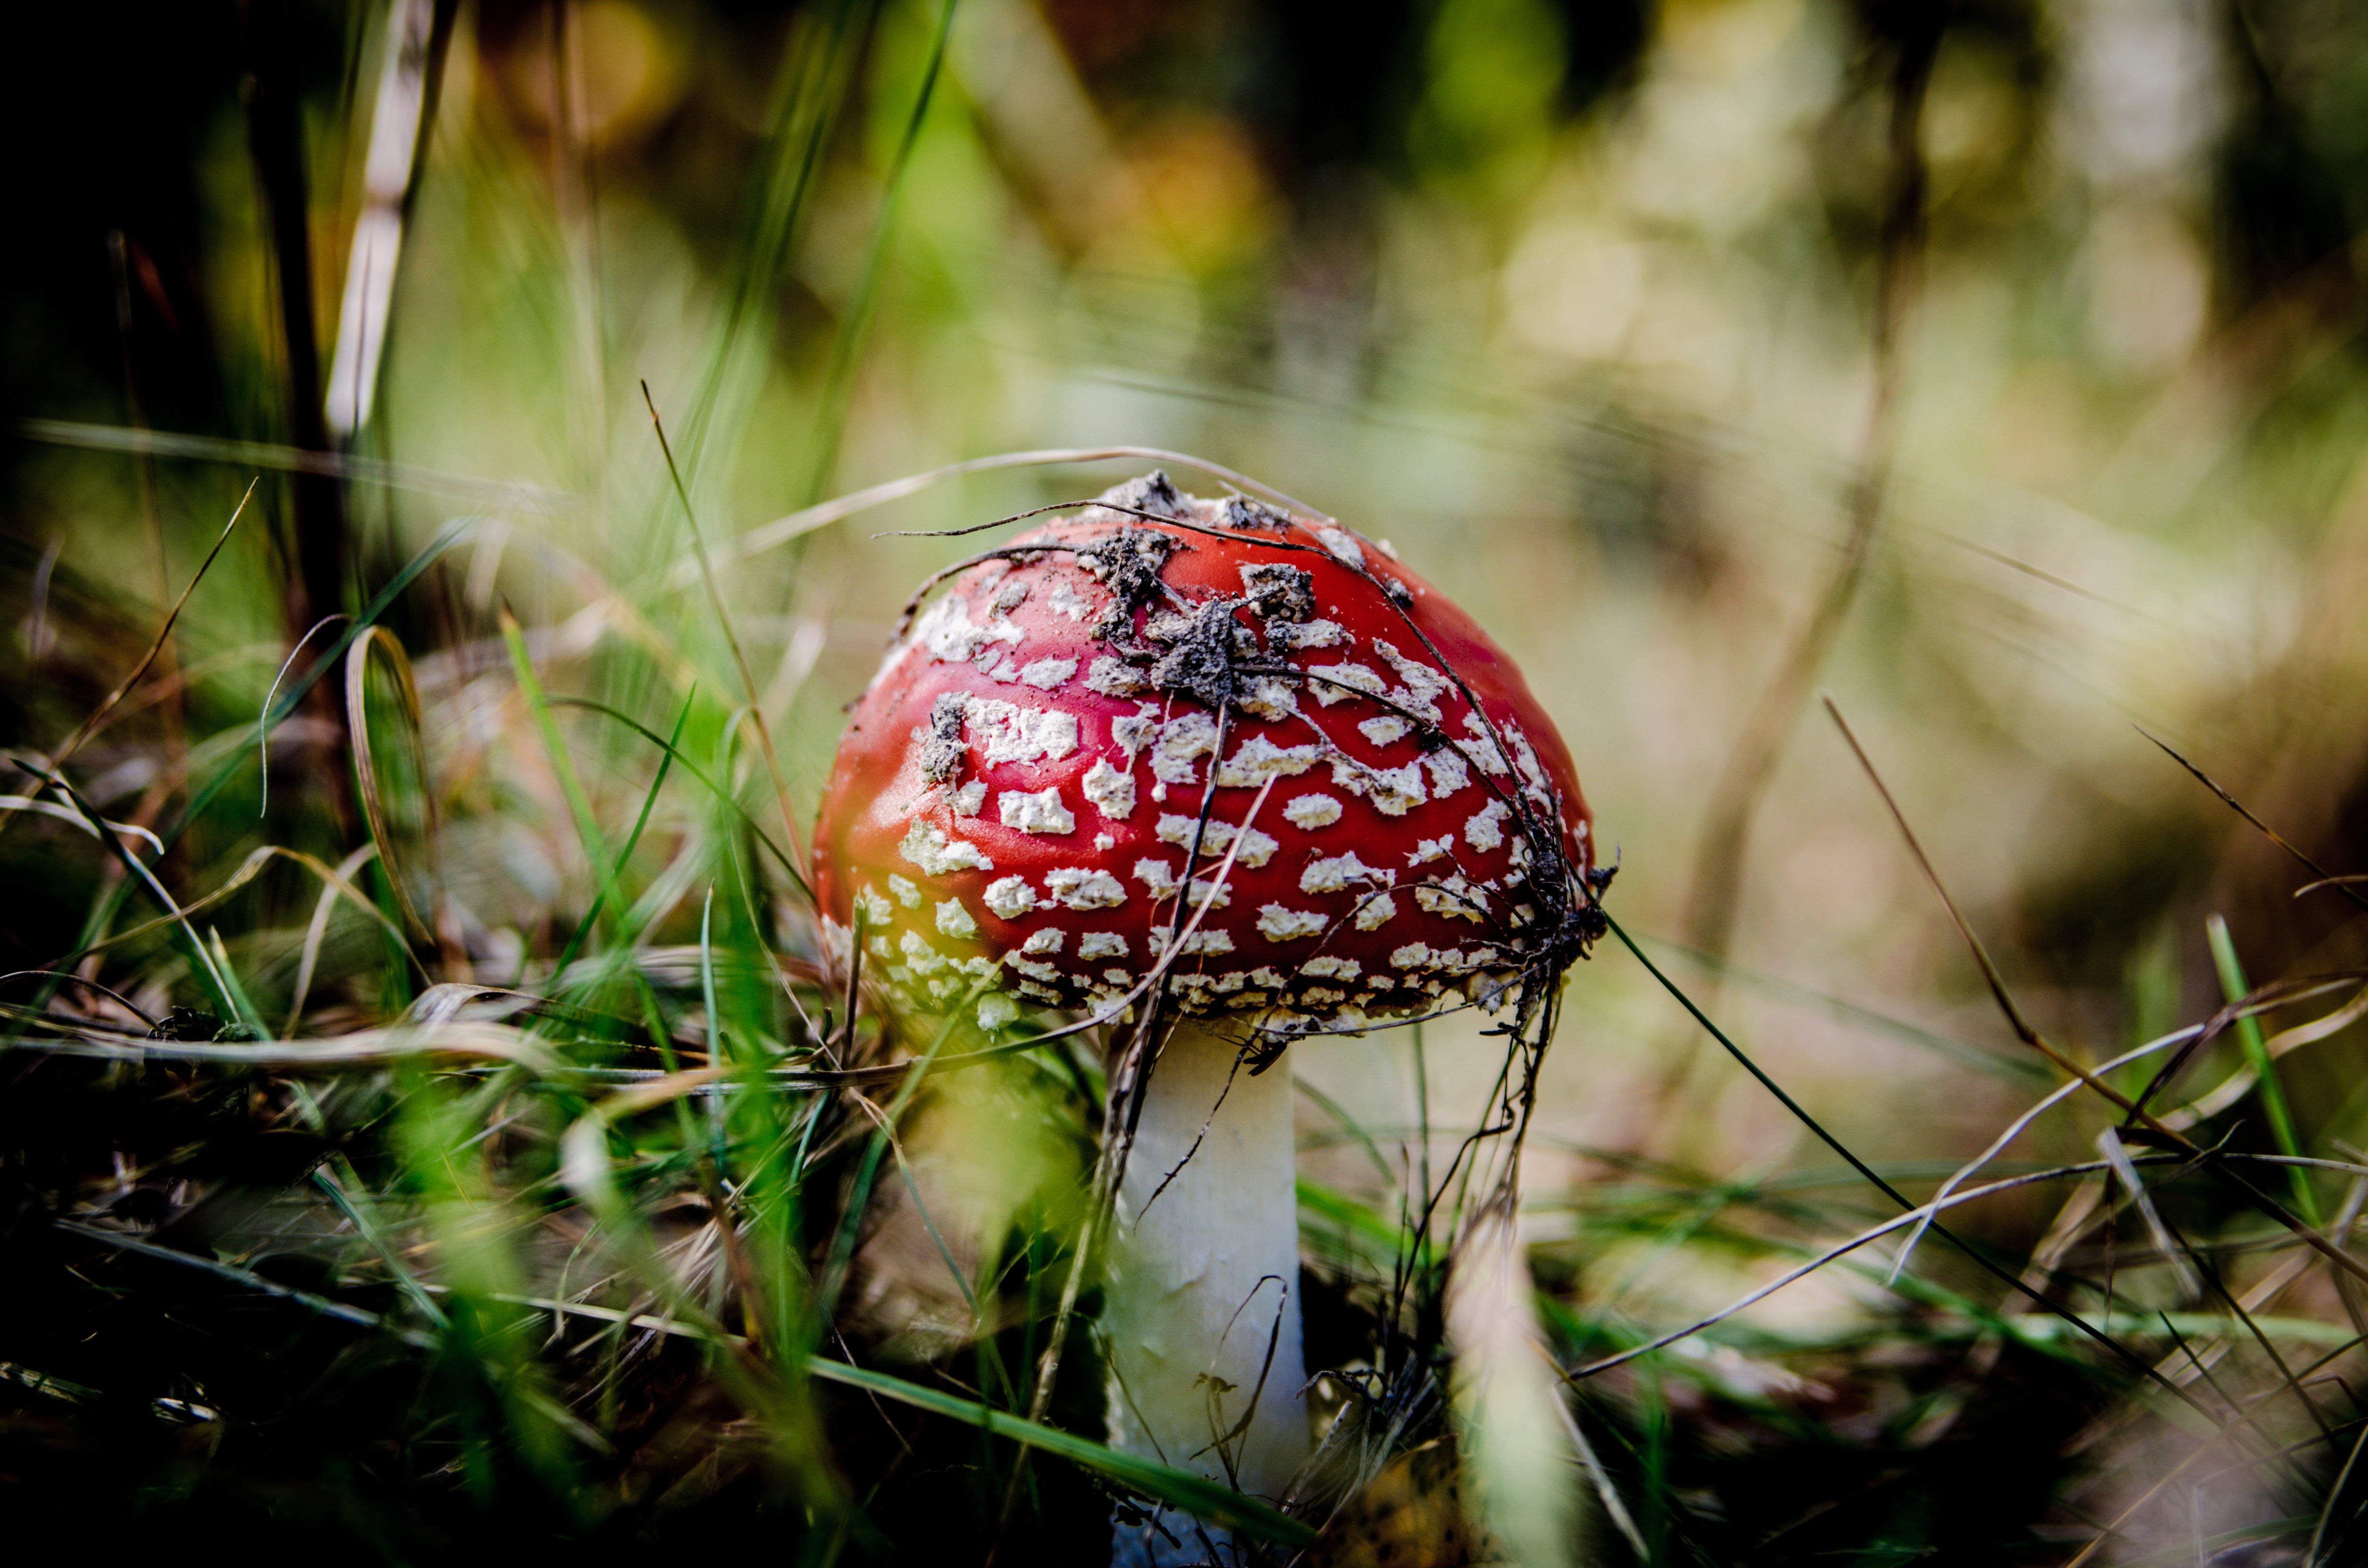
tree, nature, forest, grass, branch, plant, leaf, flower, autumn, botany, mushroom, flora, season, fauna, wildflower, close up, fungus, mushrooms, woodland, habitat, agaric, collect, macro photography, fly agaric red, the collection of, poisoning, natural environment